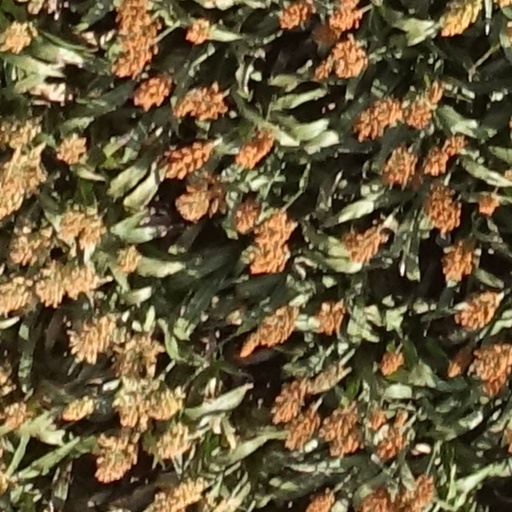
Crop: sorghum